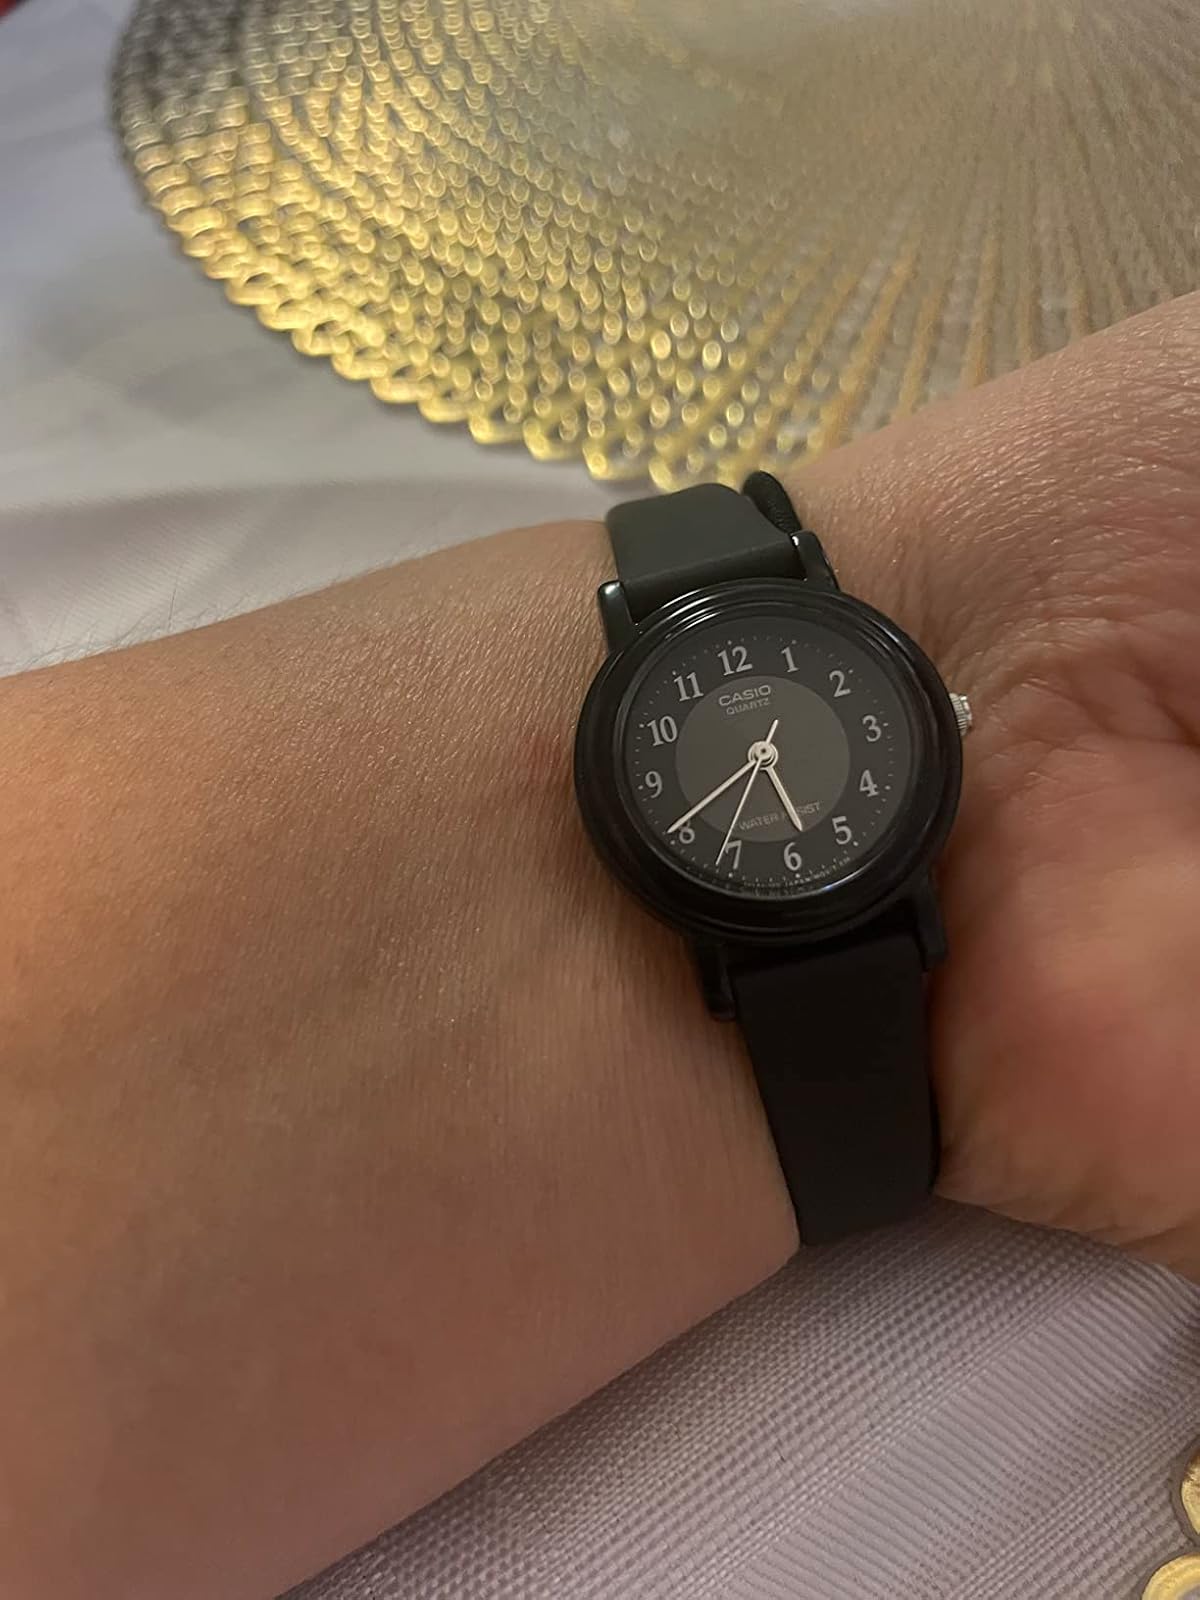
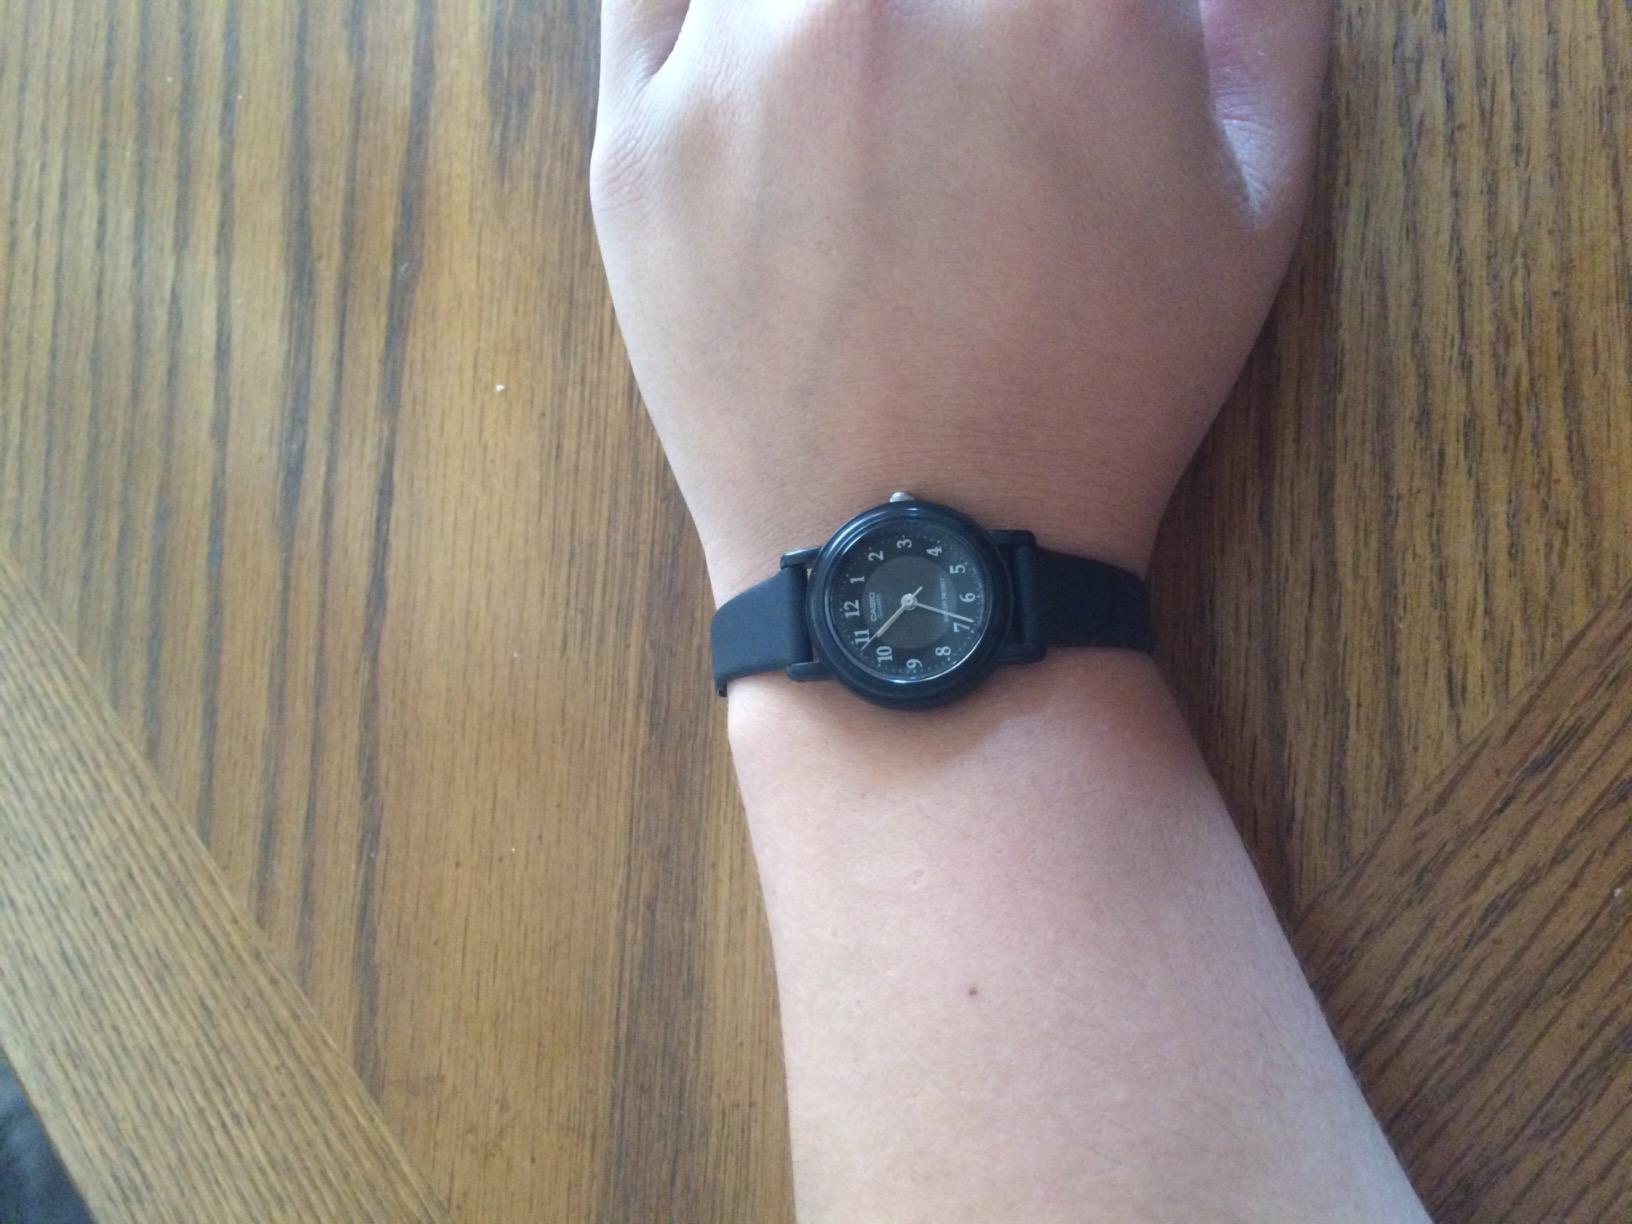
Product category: accessories_watch
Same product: yes